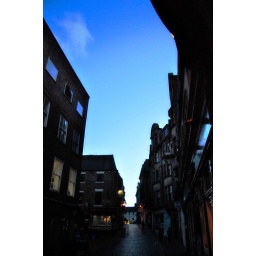
Hmmmm...a toughie, shooting into the light. I like the blue sky reflected in the windows, though...